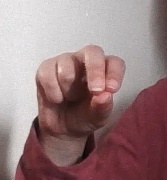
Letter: gaaf